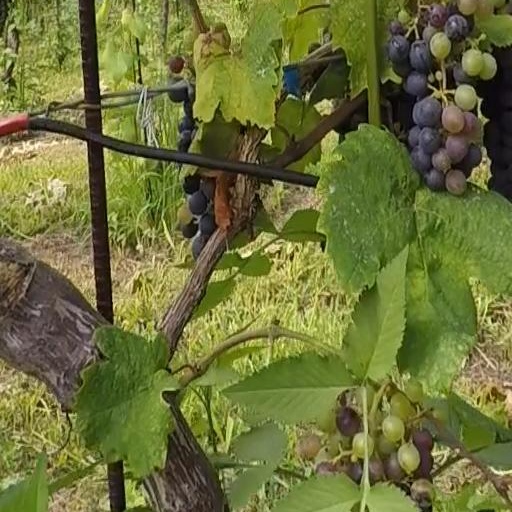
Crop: grape